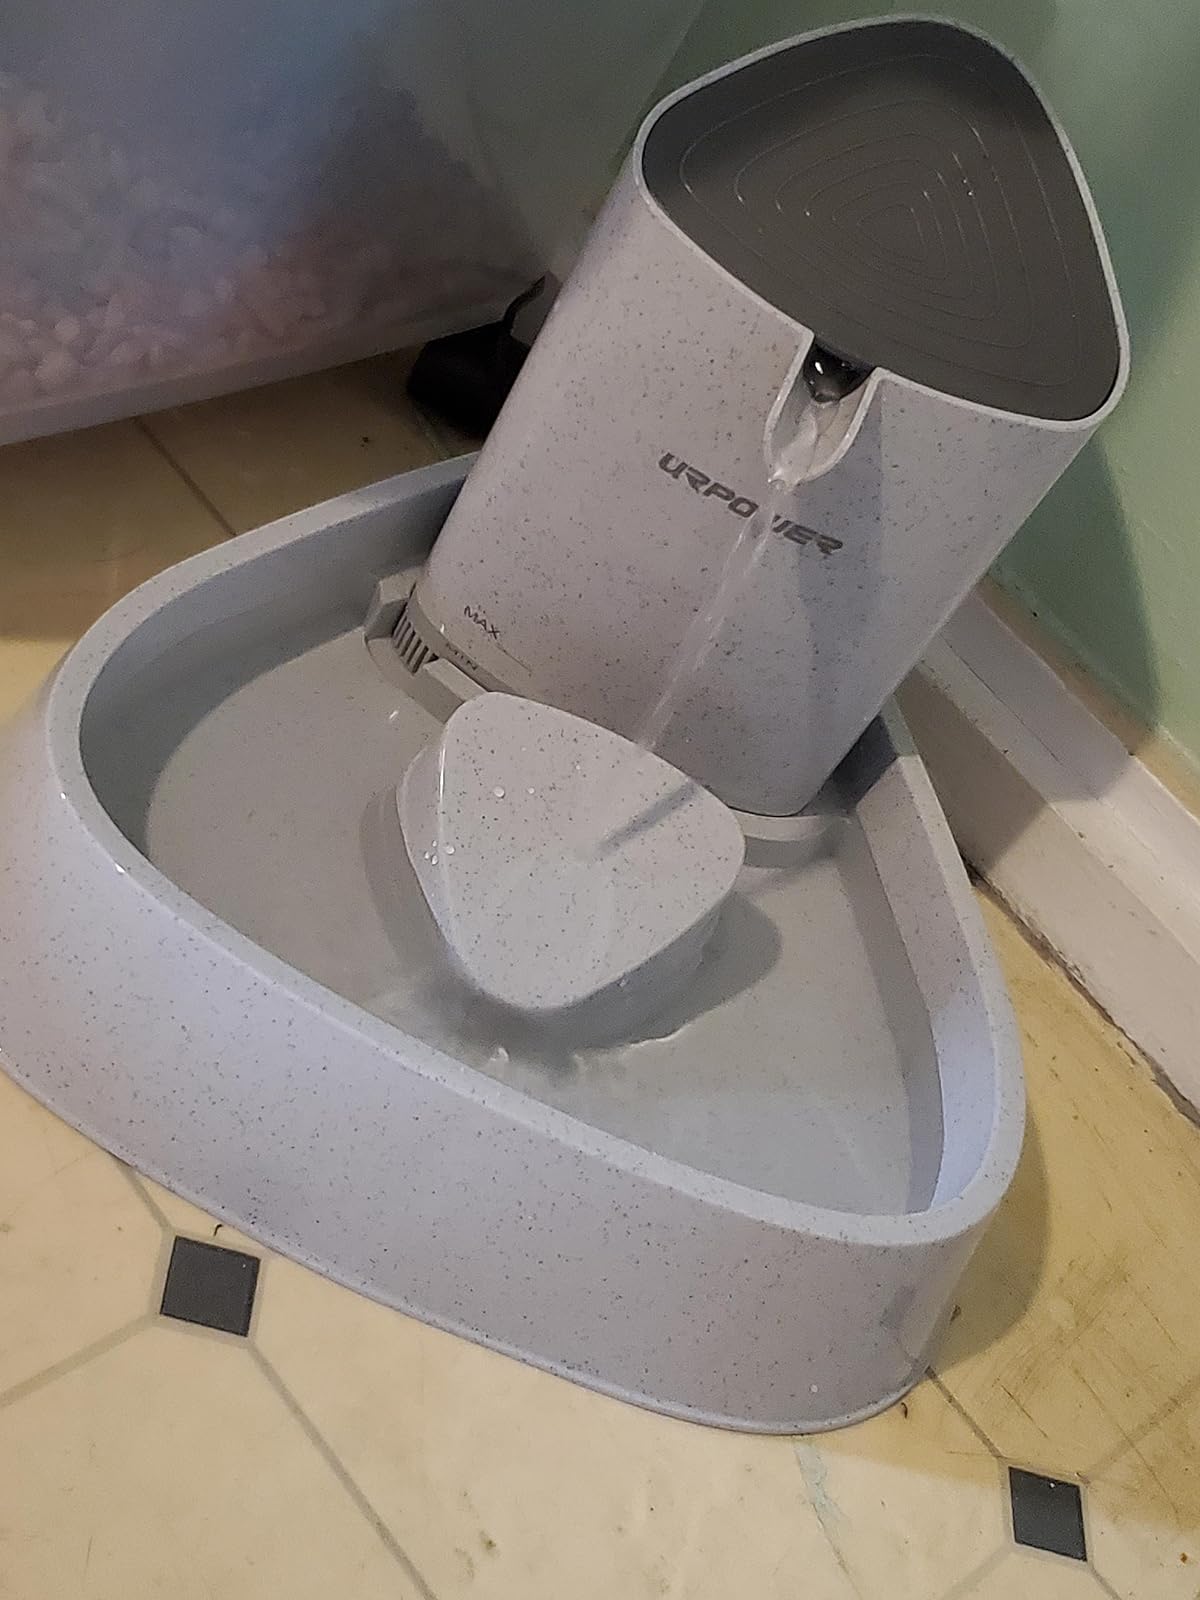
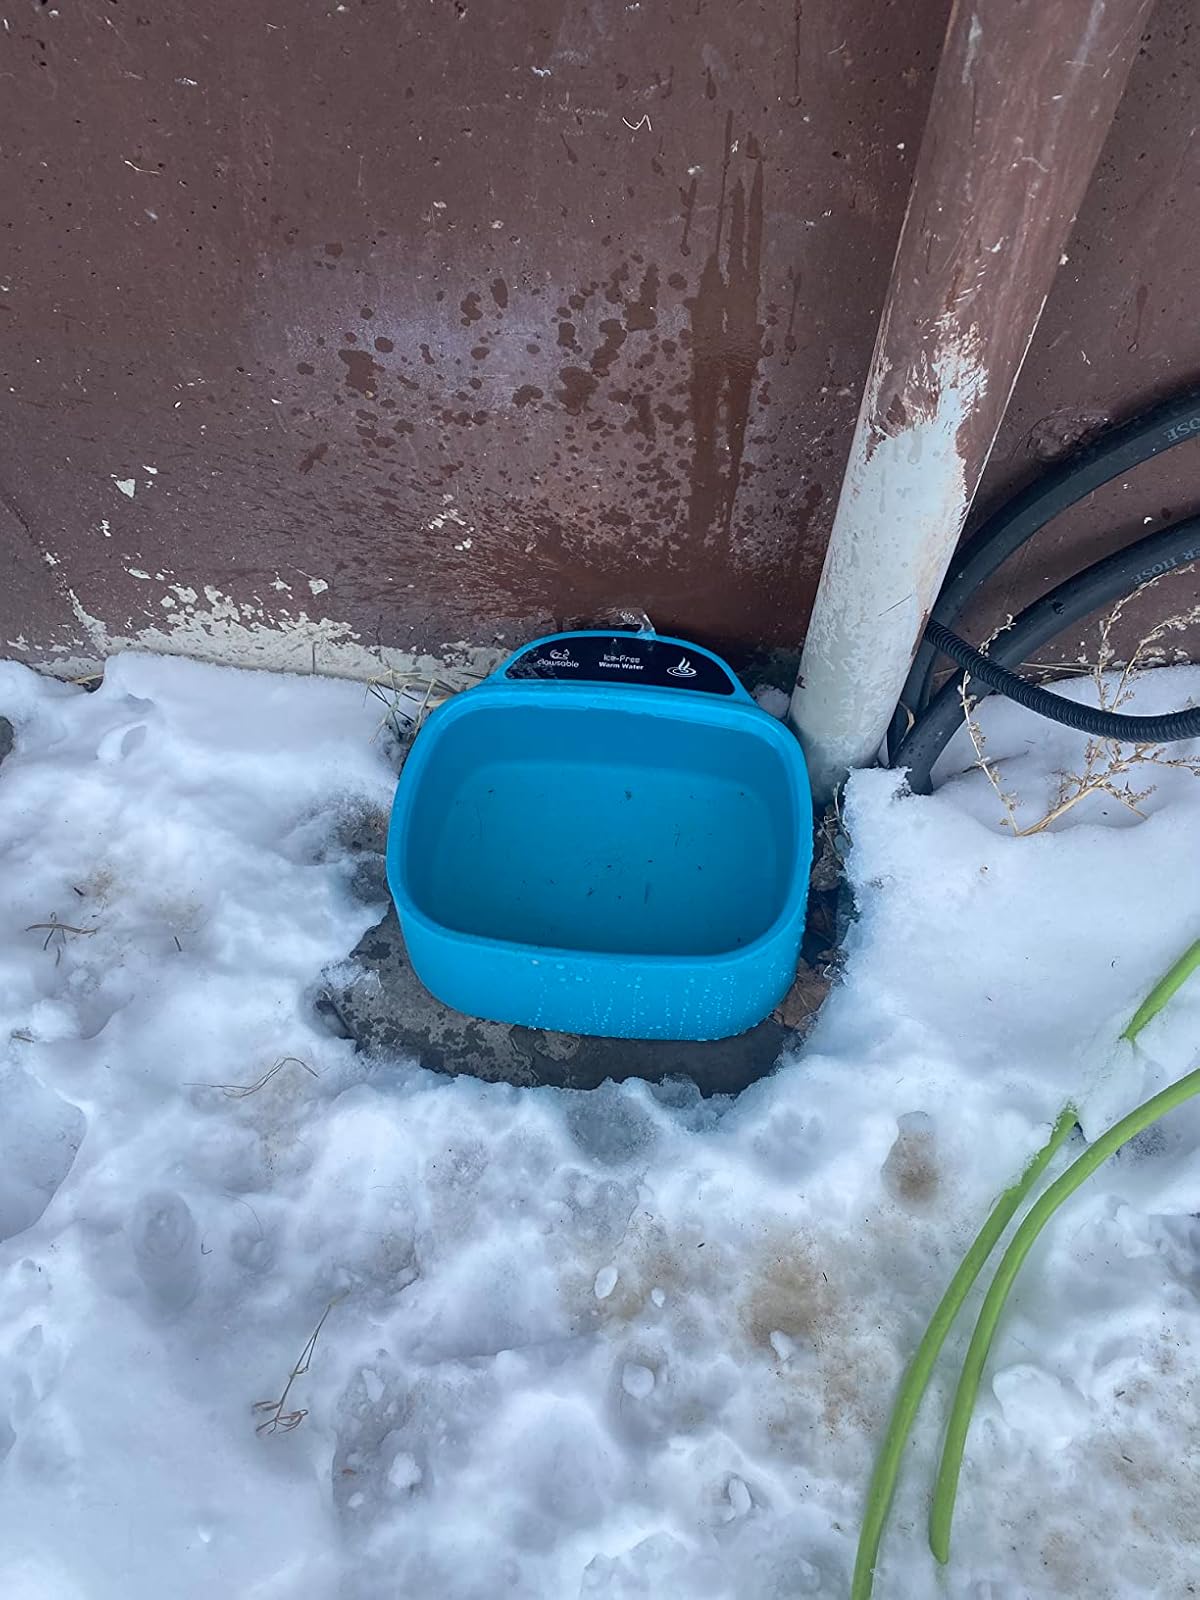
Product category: items_bowl
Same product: no